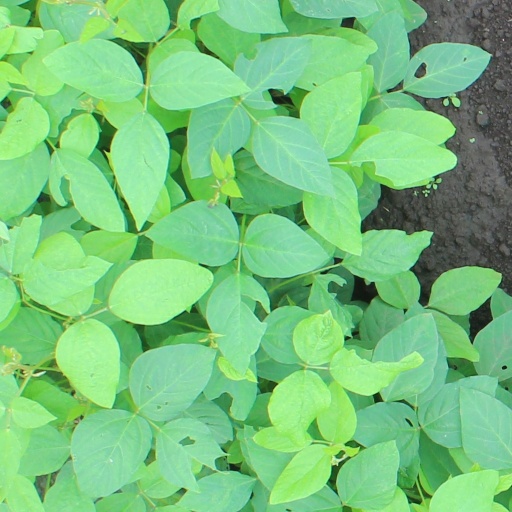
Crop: soybean